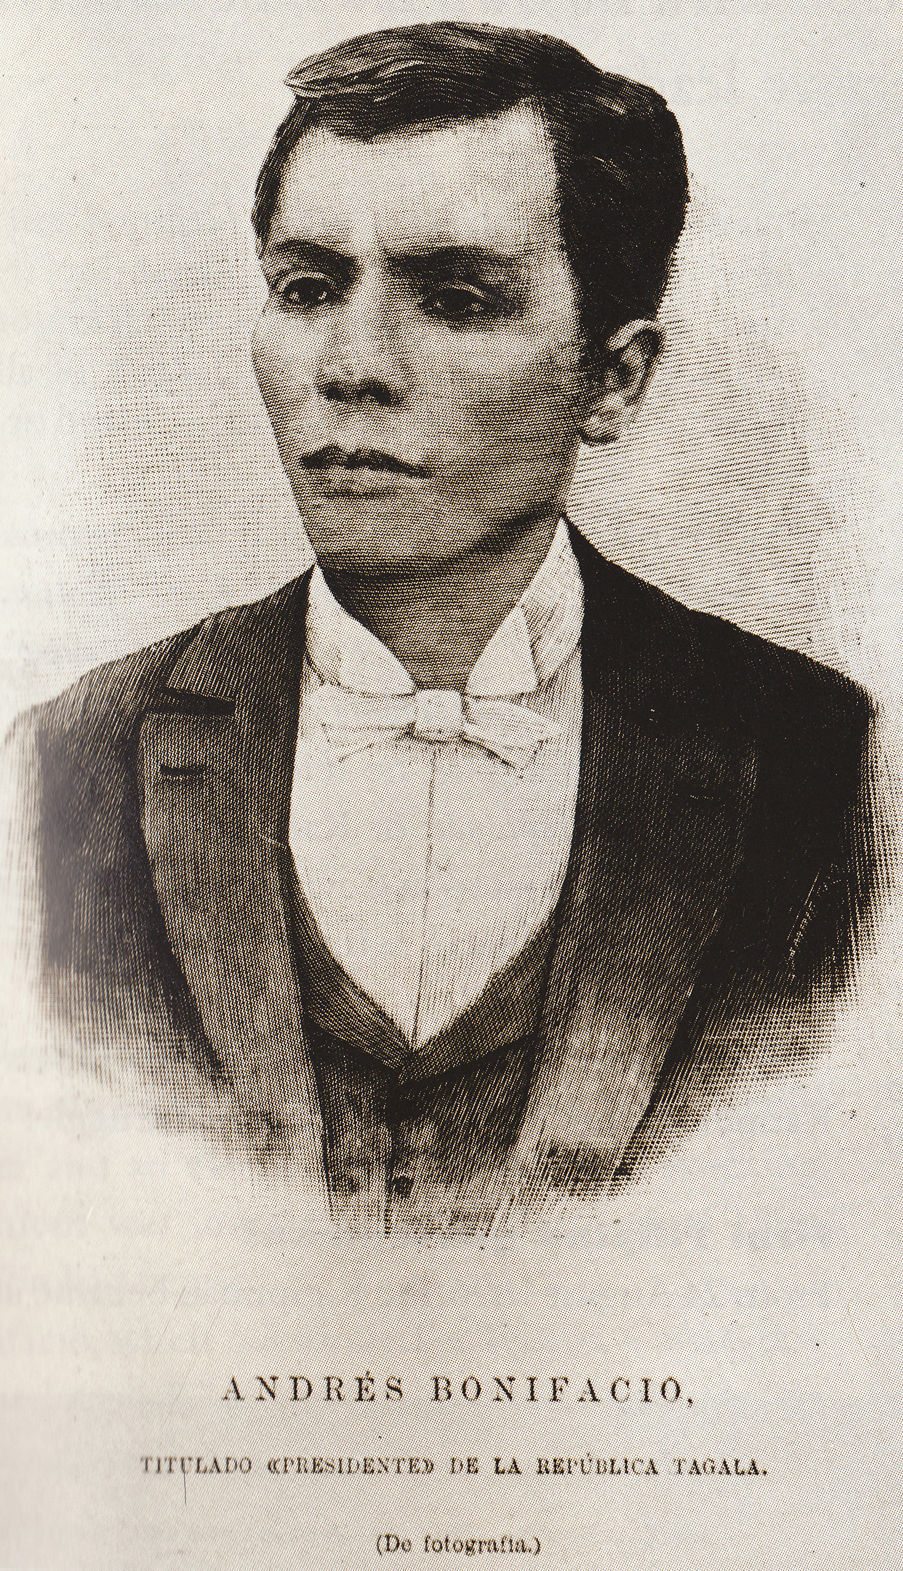
อันเดรส โบนีฟาซีโอ

| name = อันเดรส โบนีฟาซีโอ
| image = Andrés Bonifacio.jpg
| birth_place = ตอนโด, มะนิลา, ฟิลิปปินส์
| death_place = มารากอนดอน, คาวิเต, ฟิลิปปินส์
| death_cause = โทษประหารชีวิต
| nationality = ชาวฟิลิปปินส์|ฟิลิปปินส์
| known_for = การปฏิวัติฟิลิปปินส์
| party = สันนิบาตฟีลีปีนาพรรคกาตีปูนัน
| spouse = เกรโกรเรีย เด เจซุส
อันเดรส โบนีฟาซีโอ อี เด กัสโตร (Andrés Bonifacio y de Castro) เป็นนักปฏิวัติหัวรุนแรงในการเรียกร้องเอกราชของประเทศฟิลิปปินส์|ฟิลิปปินส์จากประเทศสเปน|สเปน รุ่นเดียวกับโฮเซ รีซัล และเอมีลีโอ อากีนัลโด เขาจัดตั้งสมาคมลับกาตีปูนัน (Katipunan) เพื่อต่อสู้กับสเปน ตามแผนการนั้น เขาต้องการลุกฮือขึ้นขับไล่สเปนด้วยอาวุธ แต่รีซัลไม่เห็นด้วย โบนีฟาซีโอถูกฆ่าตายเมื่อ 10 พฤษภาคม พ.ศ. 2440 หลังการตายของรีซัลไม่นาน รวมอายุได้ 34 ปี ในปัจจุบัน โบนีฟาซิโอยังถือว่าเป็นวีรบุรุษแห่งมะนิลา มีอนุสรณ์สถานของเขาที่จัตุรัสลีวาซัง ถนนแมกคัลลี วันที่ 30 พฤศจิกายนของทุกปี เป็นวันโบนีฟาซิโอเพื่อระลึกถึงเขา
== ประวัติ ==
โบนีฟาซิโอเกิดเมื่อ 30 พฤศจิกายน พ.ศ. 2406 ที่ตำบลตอนโดในมะนิลา ครอบครัวของเขายากจนมาก และเขาเป็นกำพร้าตั้งแต่อายุ 14 ปี ในวัยเด็ก เขาประกอบอาชีพเป็นกรรมกร และขายของเก่า รับจ้างเป็นยาม เขาจึงไม่มีโอกาสได้รับการศึกษาในระบบ แต่ด้วยความเป็นคนใฝ่รู้ จึงพยายามศึกษาด้วยตนเองจนอ่านออกเขียนได้ เขาได้รับอิทธิพลจากงานเขียนของโฮเซ่ ริซัลเรื่องอันล่วงละเมิดมิได้ นอกจากนั้น โบนีฟาซิโอยังได้เป็นสมาชิกรุ่นแรกๆ ของสันนิบาตฟีลีปีนาที่ริซัลก่อตั้งขึ้นใน พ.ศ. 2435 แต่หลังจากนั้นไม่นาน ริซัลถูกเนรเทศไปยังเมืองอาปีตัน สันนิบาตจึงสลายตัวลง หลังจากนั้นไม่นาน โบนีฟาซิโอจึงก่อตั้งขบวนการกาตีปูนัน ขึ้นเมื่อ 7 กรกฎาคม พ.ศ. 2435 โดยใช้แนวคิดของริซัลเป็นแกนหลัก
ต่อมาใน พ.ศ. 2437 โบนีฟาซิโอได้จัดประชุมสมาชิกที่เทือกเขามอนทัลบัน เพื่อวางแผนปฏิวัติ ก่อนจะกำหนดการจับอาวุธลุกขึ้นสู้ในวันที่ 30 กันยายน พ.ศ. 2439 แต่ฝ่ายกาตีปูนันเป็นฝ่ายพ่ายแพ้ โบนีฟาซิโอหนีไปตั้งตัวที่เทือกเขามอนทันบัล แต่รัฐบาลสเปนก็ดำเนินนโยบายผิดพลาดด้วยการสั่งประหารชีวิตโฮเซ่ ริซัล ทำให้ขบวนการกาตีปูนันฟื้นตัวขึ้นมาอีก โบนีฟาซิโอยังคงจับอาวุธลุกขึ้นสู้กับสเปน และจัดตั้งรัฐบาลกาตีปูนันที่ตำบลเตเฮโรส และพยายามร่วมมือกับกลุ่มชาตินิยมอื่นๆ
โบนีฟาซิโอได้ร่วมมือกับเอมีลีโอ อากีนัลโด และได้ตกลงตั้งสภาปฏิวัติใหญ่ขึ้นที่เตเฮโรส และมีการเลือกตั้งประธานาธิบดีเมื่อ 22 มีนาคม พ.ศ. 2439 ปรากฏว่าอากีนัลโดได้เป็นประธานาธิบดี โบนีฟาซิโอได้เป็นผู้อำนวยการทางด้านมหาดไทย แต่ก็มีผู้คัดค้านอีกทำให้เขาเสียหน้า ในที่สุดจึงถอนตัว ไม่ยอมรับสาธารณรัฐฟิลิปปินส์ กลุ่มของโบนีฟาซิโอกับกลุ่มของอากีนัลโดจึงต่อสู้กัน ผลปรากฏว่าโบนีฟาซิโอเป็นฝ่ายพ่ายแพ้ ถูกจับตัวได้และถูกประหารชีวิตเมื่อ 10 พฤษภาคม พ.ศ. 2440 ขบวนการกาตีปูนันจึงสิ้นสุดลง
==กระดูกของโบนีฟาซิโอ==
ใน พ.ศ. 2461 สหรัฐอเมริกาได้สนับสนุนให้ฟิลิปปินส์หาศพของโบนีฟาซิโอที่อาจจะหลงเหลืออยู่ในมารากอนดอน และมีผู้พบโครงกระดูกที่คาดว่าจะเป็นของโบนีฟาซิโอในไร่อ้อย และได้นำมาเก็บรักษาไว้ เมื่ออากีนัลโดออกมาต่อต้าน เอ็มมานูเอล เกซอน ใน พ.ศ. 2478 เกซอนได้พยายามปลุกระดมเกี่ยวกับความทรงจำถึงโบนีฟาซิโอ เพื่อต่อต้านอากีนัลโด เพราะอากีนัลโดเป็นผู้ประหารชีวิตโบนีฟาซิโอ อย่างไรก็ตาม หลังจากที่ญี่ปุ่นรุกรานฟิลิปปินส์ในสมัยสงครามโลกครั้งที่ 2 และเข้ายึดครองมะนิลา กระดูกของโบนีฟาซิโอได้หายไป .
. "Philippine Revolution."
== ประธานาธิบดีคนแรกอย่างไม่เป็นทางการ ==
ไฟล์:Andrés Bonifacio photo.jpg|thumb|ภาพถ่ายของโบนีฟาซิโอภาพเดียวที่เหลืออยู่
นักประวัติศาสตร์บางกลุ่ม เช่น Milagros Guerrero, Emmanuel Encarnación, และ Ramón Villegas ได้ยอมรับว่าโบนีฟาซิโอเป็นประธานาธิบดีคนแรกของฟิลิปปินส์แทนที่อากีนัลโดที่ได้รับการยอมรับอย่างเป็นทางการ มุมมองนี้ถือว่าโบนีฟาซีโอเป็นผู้นำของกาตีปูนันที่ได้จัดตั้งรัฐบาลปฏิวัติในช่วง พ.ศ. 2439 - 2440 ซึ่งก่อนการจัดตั้งรัฐบาลที่เตเฮโรสของอากีนัลโด โดย Guerrero เขียนว่า โบนีฟาซิโอได้สร้างแนวคิดของชาติฟิลิปปินส์ที่เรียกว่า "Haring Bayang Katagalugan" ("ชาติตากาล็อกสูงสุด") ซึ่งต่อมาถูกแทนที่ด้วยแนวคิดฟิลิปินัสของอากีนัลโด รัฐบาลที่เตเฮโรสจัดเป็น สาธารณรัฐฟิลิปปินส์ที่ 1 ส่วนโบนีฟาซิโอถือเป็นประธานาธิบดีของสาธารณรัฐตากาล็อก.. "La Ilustración Española y Americana", Año 1897, Vol. I. Museo Oriental de Valladolid Site.
== อ้างอิง ==
* ชาญวิทย์ เกษตรศิริ. ""โฮเซ่ ริซัล ลัทธิชาตินิยมกับ “ปีศาจ” ของการเปรียบเทียบ"" ใน จิตราภรณ์ ตันรัตนกุล. อันล่วงละเมิดมิได้. กรุงเทพฯ: มูลนิธิโครงการตำราสังคมศาสตร์และมนุษยศาสตร์, 2548
* สุพรรณณี กาญจนัษดิษฐ์. "อันเดรส โบนีฟาเซียว" ใน สารานุกรมประวัติศาสตร์สากลสมัยใหม่: เอเชีย เล่ม 1 อักษร A-B ฉบับราชบัณฑิตยสถาน. กทม.ราชบัณฑิตยสถาน. 2539. หน้า 491 - 494
==แหล่งข้อมูลอื่น==
* Ang Supremo – Filipino Culture by The Pinoy Warrior and What if Andres Bonifacio had a Facebook Page?
* The Records of the Court Martial of Andres and Procopio Bonifacio Full text and online collection of court documents in Spanish and old Tagalog with regards to the Andres and Procopio Bonifacio trial.
* The Courtmartial of Andres Bonifacio English translation of the historical court documents and testimonies in the trial and execution of Andres and Procopio Bonifacio processed by Filipiniana.net
* Ang Dapat Mabatid ng mga Tagalog Summary and full text of an article written by Andres Bonifacio in the Katipunan newspaper Kalayaan posted in Filipiniana.net
* " Andres Bonifacio: 1863–1897". United States Library of Congress.
หมวดหมู่:นักการเมืองฟิลิปปินส์
หมวดหมู่:บุคคลที่เกิดในปี พ.ศ. 2406
หมวดหมู่:บุคคลที่เสียชีวิตในปี พ.ศ. 2440
หมวดหมู่:บุคคลจากมะนิลา
หมวดหมู่:ชาวตากาล็อก